Silvio Santos 1989 presidential campaign

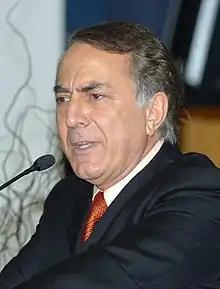
Francisco Rezek in 2006

On November 4, Silvio Santos' candidacy application was filed and, in the afternoon, a visit by the candidates to Minister Francisco Rezek, TSE's president, was scheduled. However, with the appearance of impugnation requests, was called to the defense, as indicated by his son. The minister initially accepted the idea, but said it was an "expensive lawyer". However, after they got the money, Oscar ended up not accepting the case, but suggested Pedro Gordilho. Gordilho also rejected the idea and suggested looking for Xavier de Albuquerque, who also declined. The latter, in turn, suggested Rafael Mayer, who ended up saying the same thing.